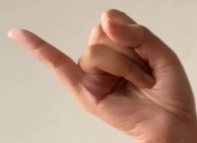
ASL sign: J